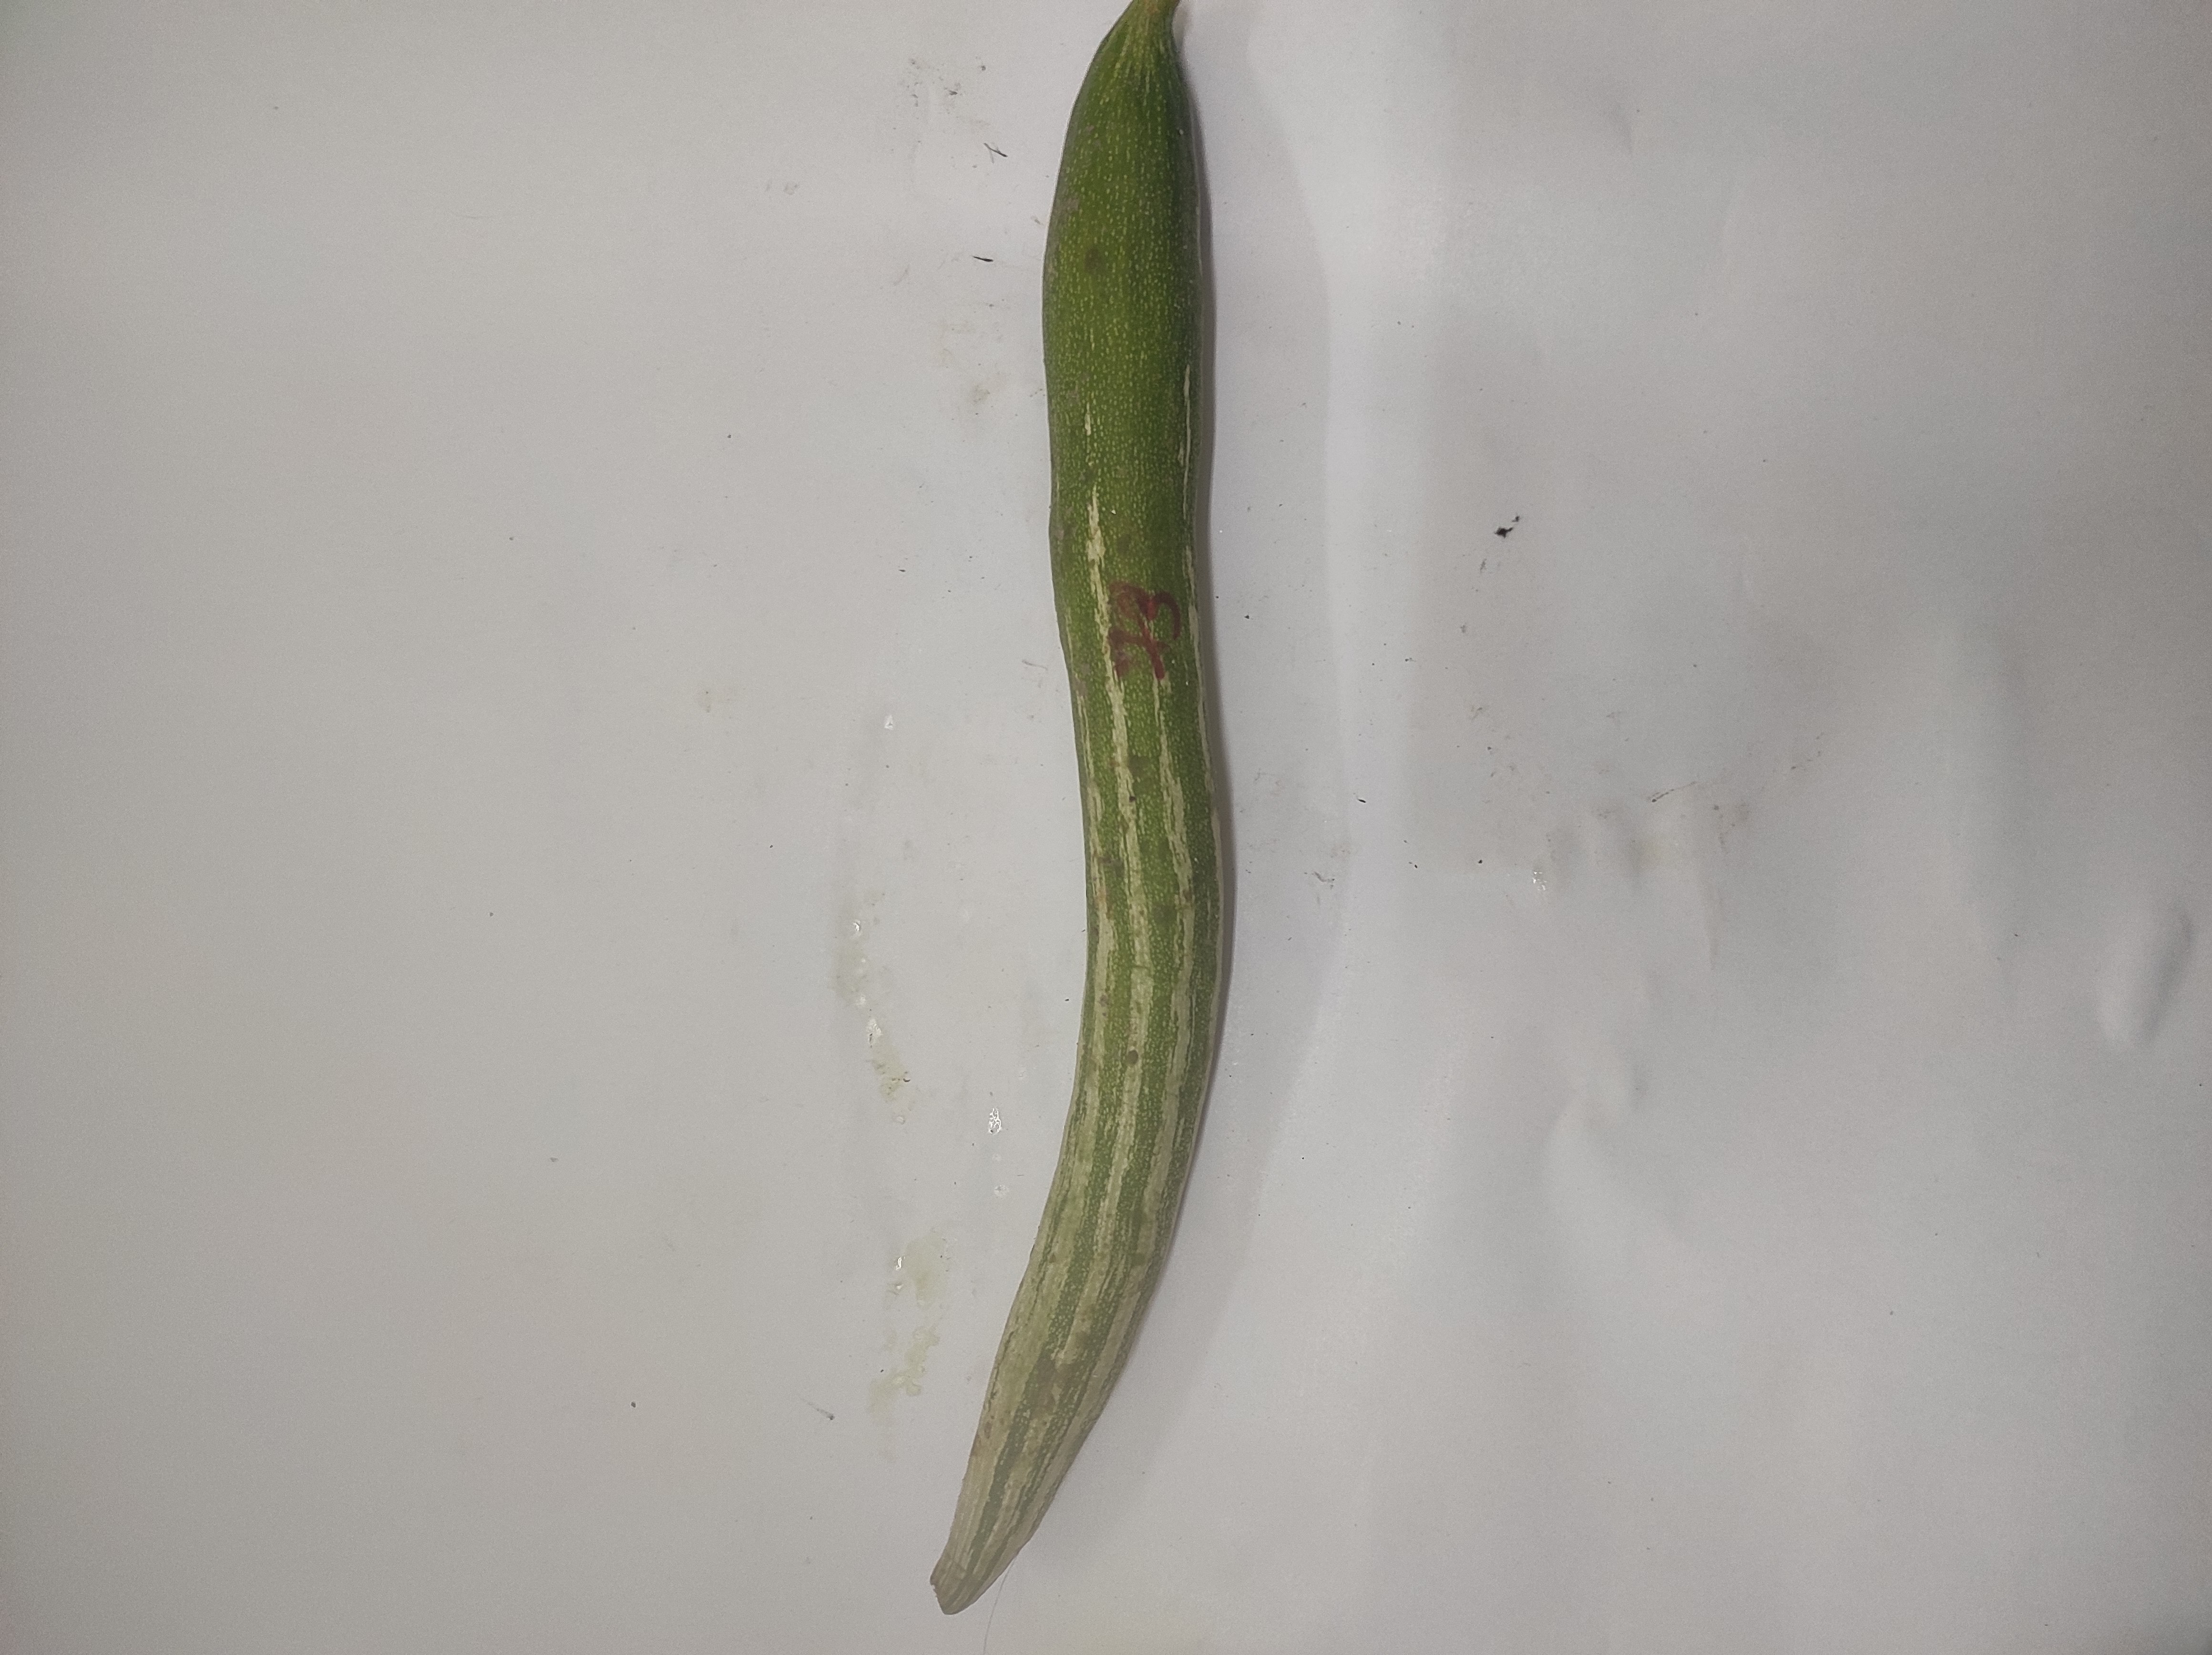
Crop: Snake Gourd
Condition: Severely Damaged